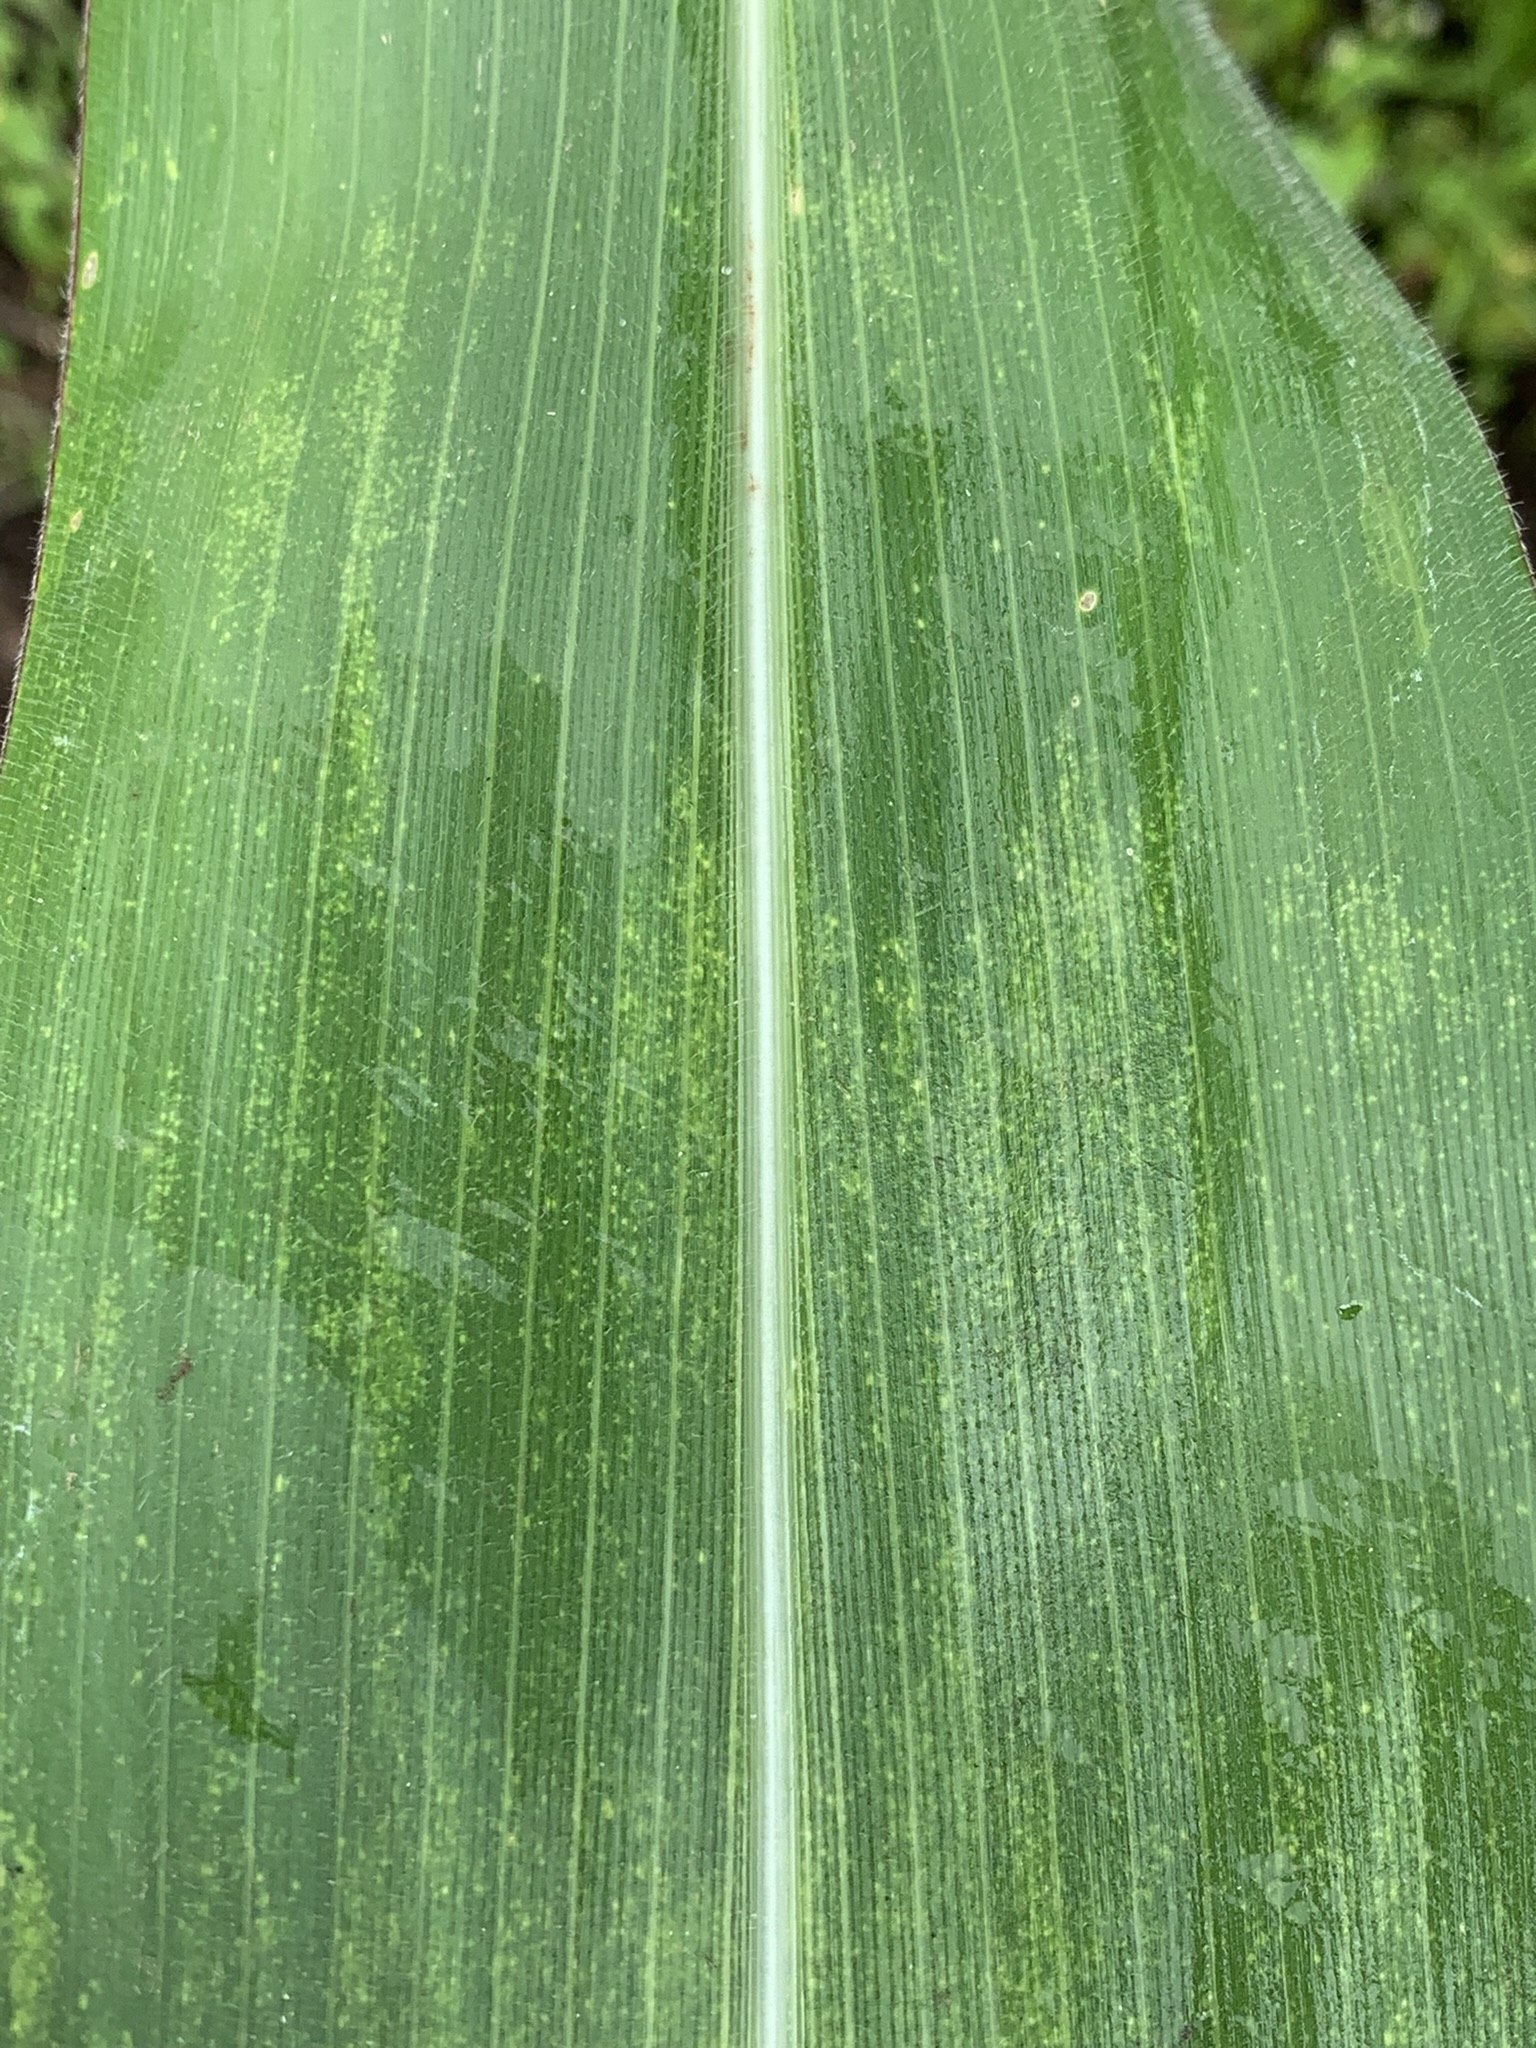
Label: Healthy